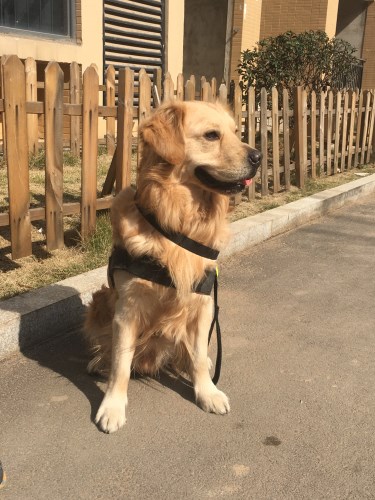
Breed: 5355-n000126-golden_retriever